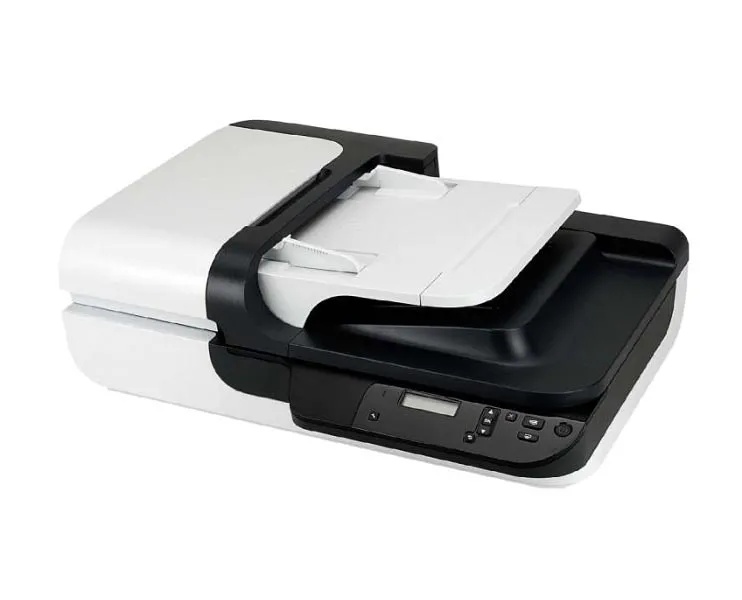
HP C9932A ScanJet 8250 48-Bit 4800 Dpi USB 2 Flatbed Scanner HP Part Number: C9932A
Product Description HP C9932A ScanJet 8250 48-Bit 4800 dpi USB 2 Flatbed Scanner Product Condition: Refurbished
Brand: HP
Category: Electronics > Print, Copy, Scan & Fax > Scanners > Flatbed Scanners